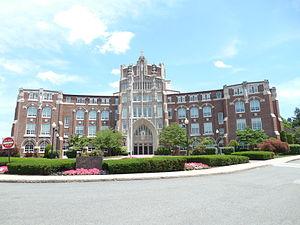
Le Providence College est une institution d'enseignement supérieur catholique basée à Providence.